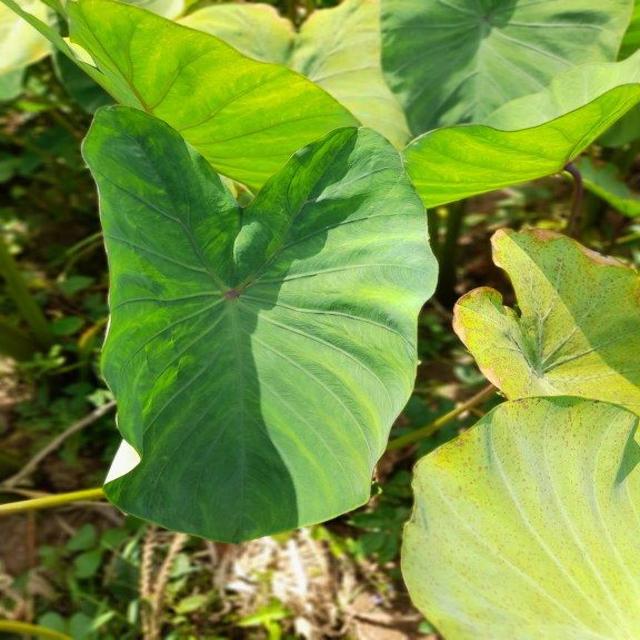
Label: Healthy